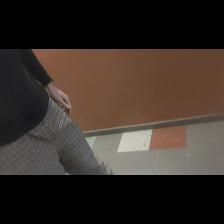
Label: Human